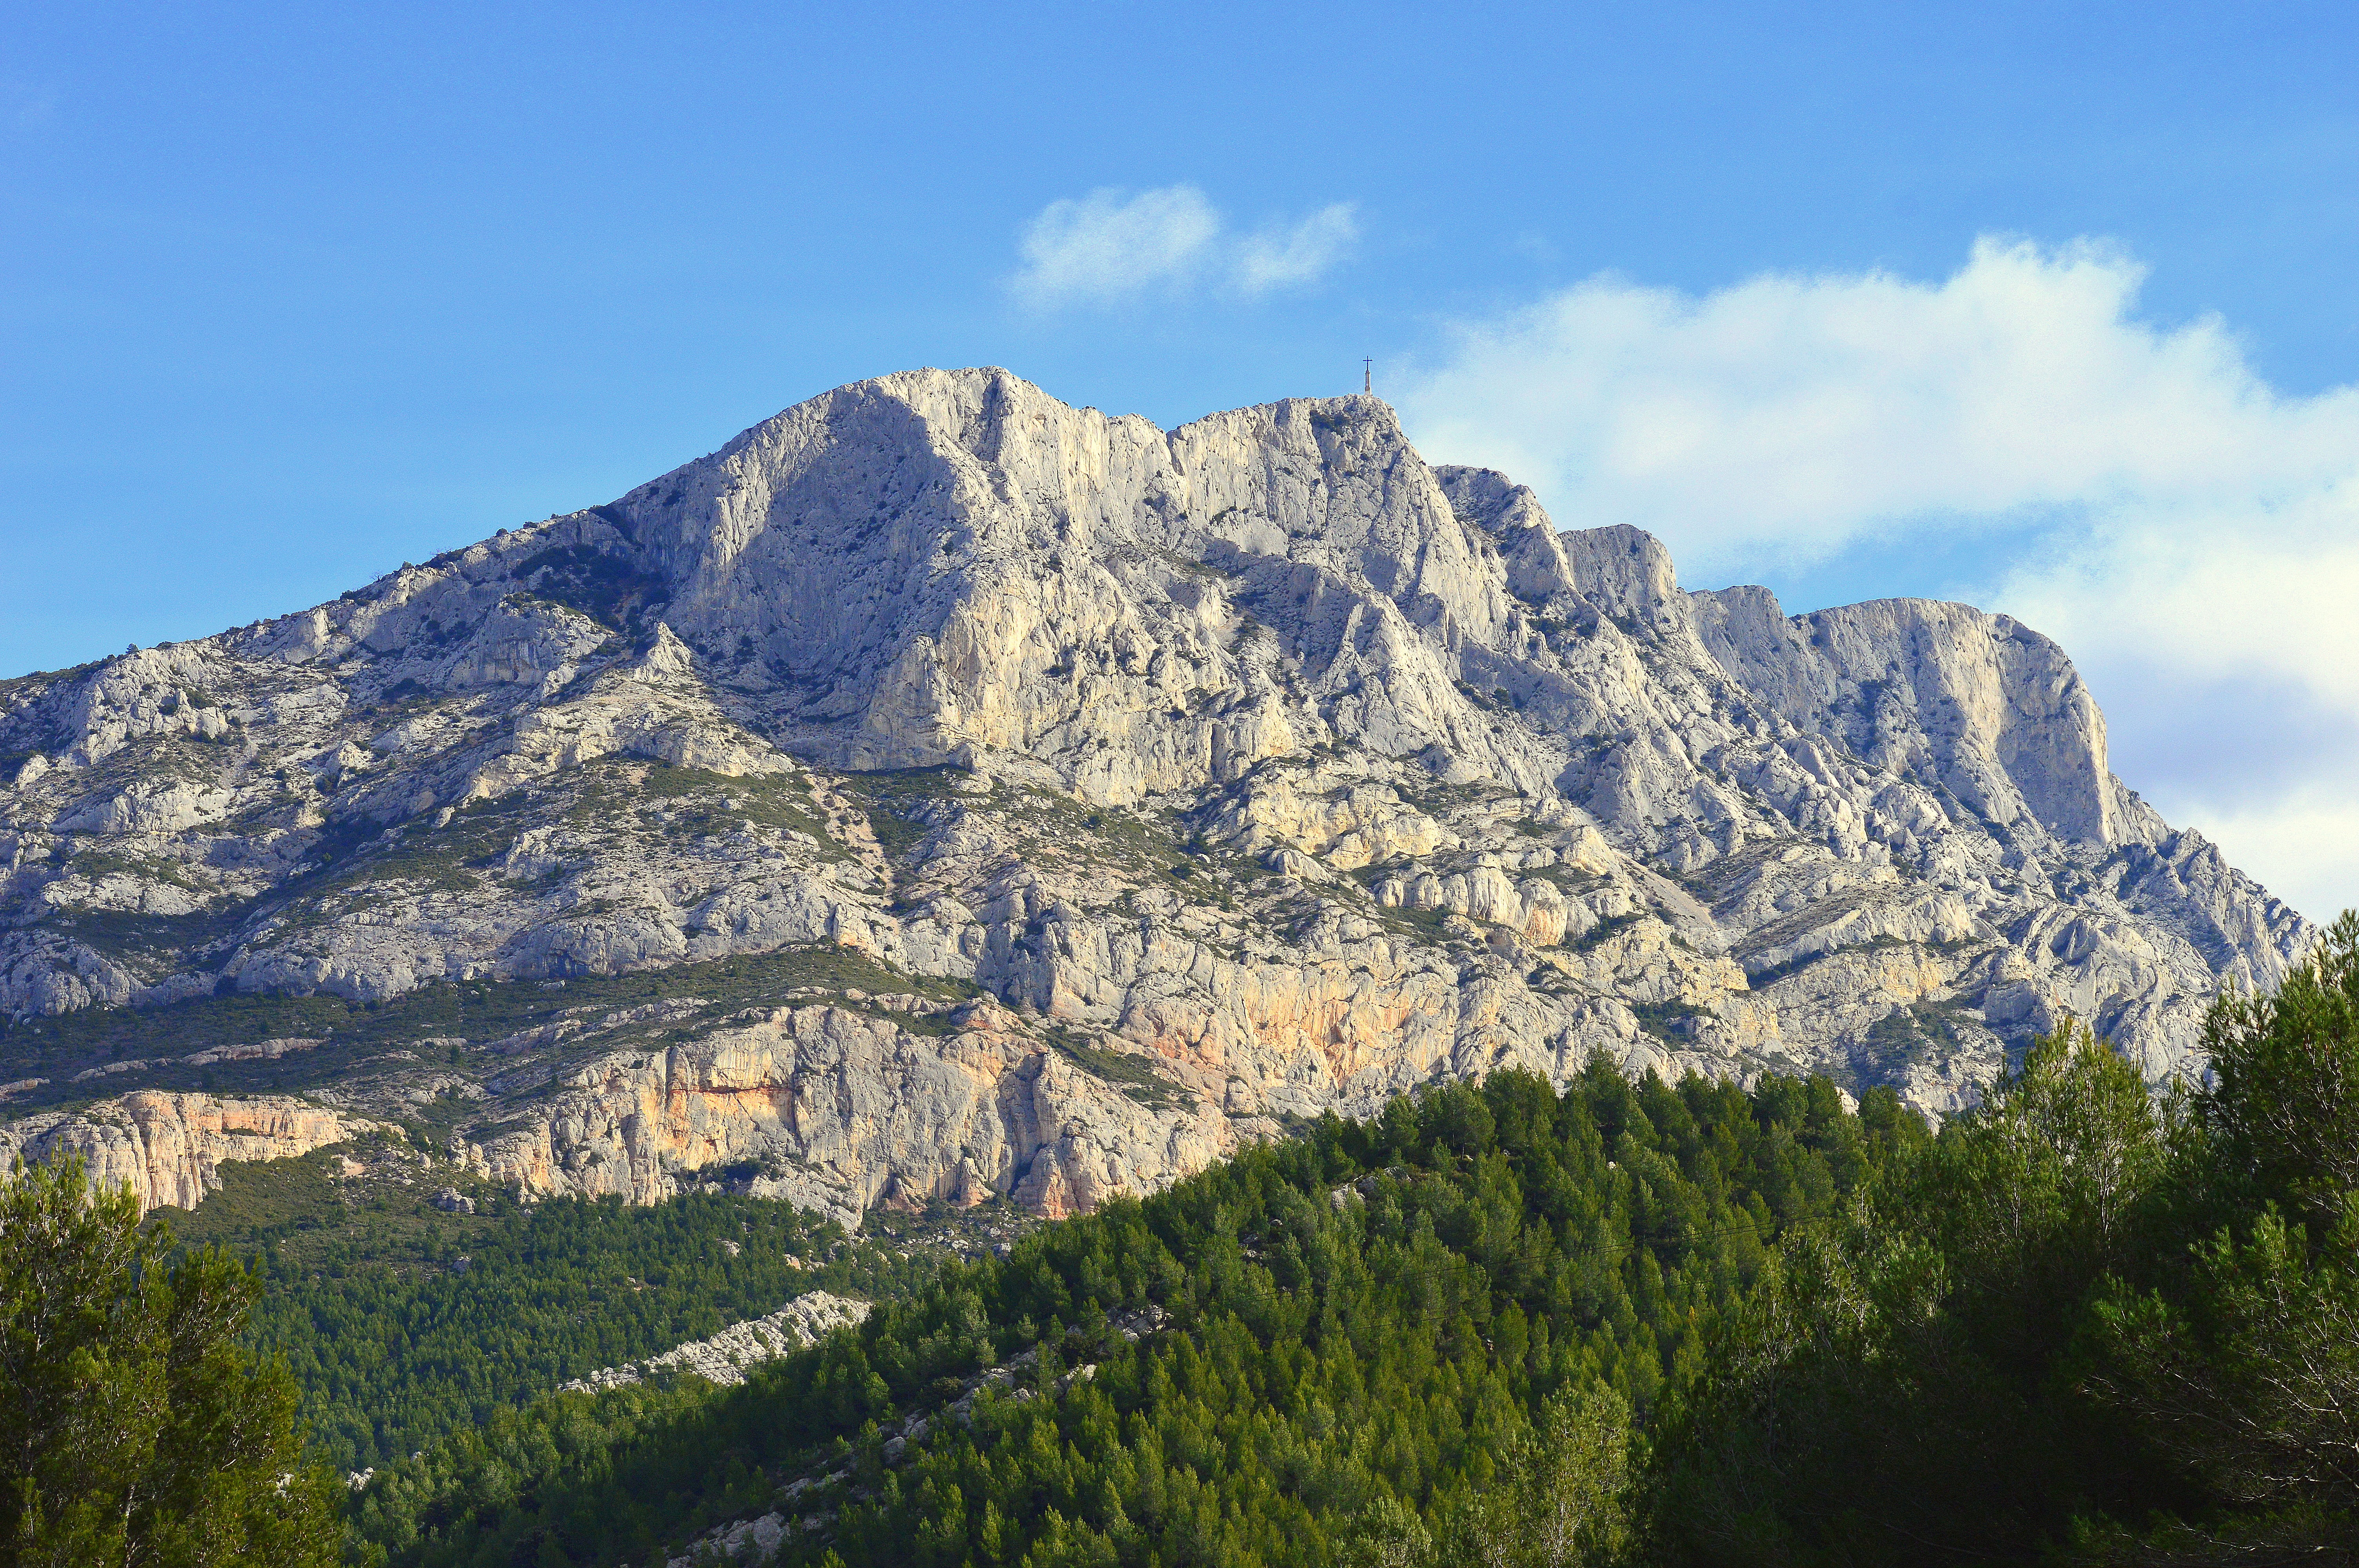
landscape, nature, wilderness, walking, mountain, meadow, hill, adventure, valley, mountain range, france, park, terrain, national park, ridge, alps, plateau, fell, landform, mountain pass, color of provence, aix in provence, holy victory, geographical feature, mountainous landforms